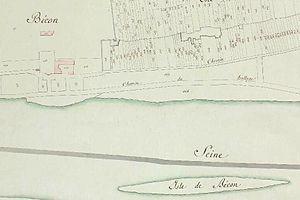
Plans du cadastre, Courbevoie, 1810-1811. Archive et Patrimoine des Hauts-de-Seine. Section D, 2ème feuille, [1810-1811], 1/1250.
Bécon-les-Bruyères est un lieu-dit du département des Hauts-de-Seine regroupant des quartiers de trois communes, en banlieue de Paris : le quartier de Bécon et le quartier des Bruyères. Il est approximativement inscrit dans le quadrilatère avenue Faidherbe, rue de Chanzy, la Seine au pont de Levallois, et rue du Cayla. Il est centré sur la gare de Bécon-les-Bruyères, située sur la ligne de Paris-Saint-Lazare à Versailles-Rive-Droite et sur la liaison omnibus de Paris-Saint-Lazare à Nanterre-Université.